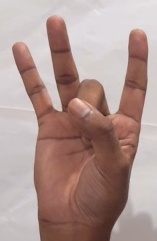
ASL sign: 8